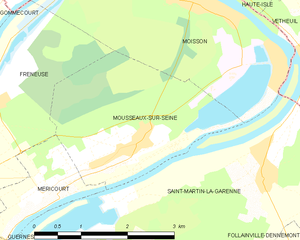
Carte des communes françaises Mousseaux-sur-Seine